Smardale

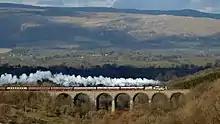
Smardale Viaduct

Smardale Viaduct was built by the contractors Benton & Woodiwiss for the Settle to Carlisle Line of the Midland Railway. The viaduct is long and high, the highest on the line. Over of stone was used in its construction. Local limestone was used for its construction, the arch quoins were of millstone grit. Two of the twelve piers – the fourth and the tenth are of considerably heavier construction. The bridge opened in August 1875 having taken five years to construct, it crosses both Scandal Beck and the former Stainmore railway line.